Islands of Fleet

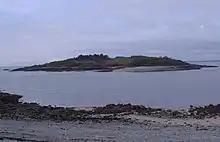
Ardwall Isle

The Islands of Fleet are a group of small islands in Galloway, Scotland. They are in Fleet Bay, which is part of Wigtown Bay, and is in turn part of the Solway Firth in the Irish Sea. There are three main islands.